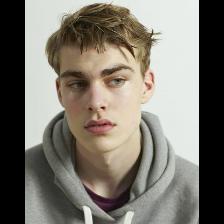
Label: Human